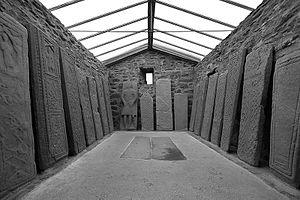
Kilmartin est un village dans la région d'Argyll and Bute, en Écosse. Situé en Mid Argyll, Kilmartin se trouve à environ 30 km au sud d'Oban, ou 46 km par la route. Les villages mitoyens incluent le hameau de Slockavullin et Poltalloch. Au sud de Kilmartin se trouve Dunadd, lieu archéologique important qui fut capitale du royaume de Dal Riada et où se trouvent des marques de couronnement ainsi qu'une inscription en écriture oghamique.